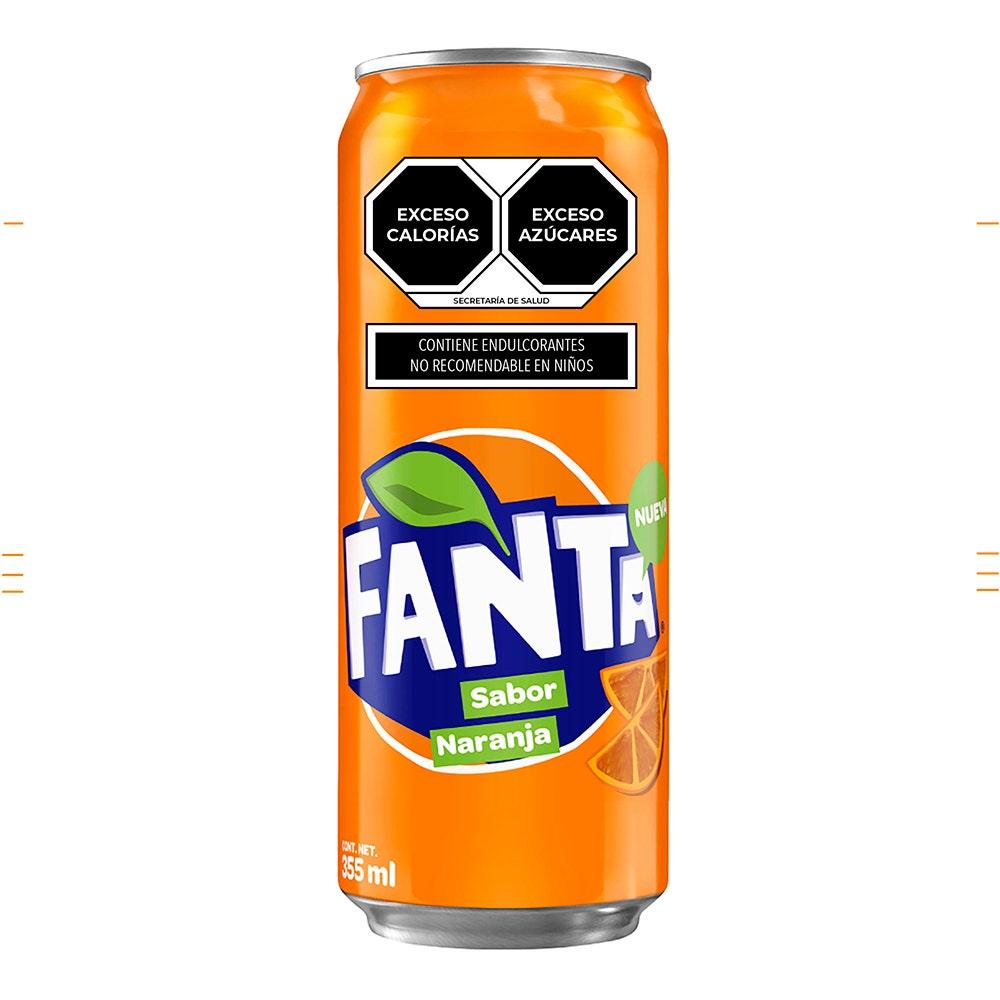
A Fanta Orange Flavor soda in a 355-mililiters  can